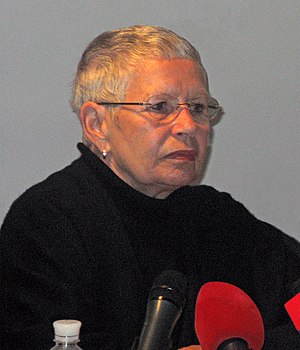
Astrid Kirchherr
"Astrid Kirchherr var en tysk fotograf og kunstner. Hun gik på den tyske skole ""Meisterschule für Mode, Textil Graphik und Werbung"" og fik sin eksamen derfra i 1960.